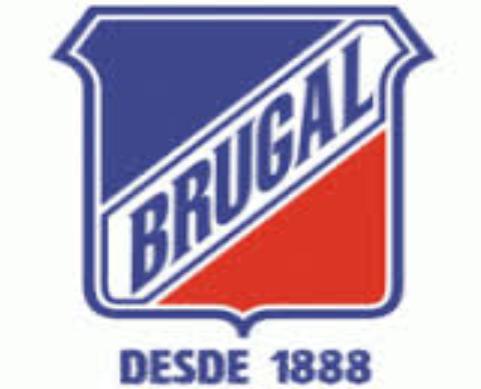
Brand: Brugal
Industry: Food